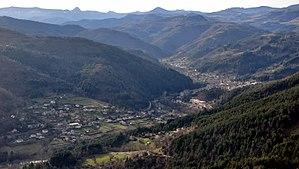
Saint-Martin-de-Valamas depuis le Château de Rochebonne
Saint-Martin-de-Valamas est une commune française située dans le département de l'Ardèche, en région Auvergne-Rhône-Alpes.